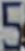
Number: 5